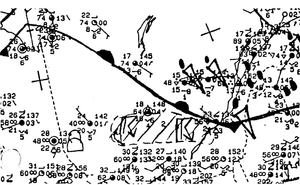
Carte de surface du 27 août 1991 à 21 TUC centrée sur le sud du Québec, Canada, lors de la Tornade de Maskinongé. Elle montre la position du front chaud (ligne noire avec festons ronds) allant de la Baie James vers le Maine. Les données des stations d'observations sont pointées et montrent que la température était de 27 à 30C au sud du front avec des points de rosée de 20 à 23 C. La zone d'orages est montrée en hachuré avec les signes .
La tornade de Maskinongé du 27 août 1991 est l’une des plus puissantes tornades à avoir frappé la province de Québec, Canada. De force F3, des vents équivalents de 250 à 330 km/h, elle est passée dans la région du lac Saint-Pierre, de Maskinongé à Notre-Dame-de-Pierreville. Elle causa jusqu'à 17 millions de dollars canadiens de dommages aux véhicules et aux propriétés, la plupart dans la municipalité de Maskinongé, mais aucune perte de vie humaine ne fut à déplorer. Cette tornade est l’un de plusieurs événements violents qui se soient produits un peu partout au Québec ce jour-là.